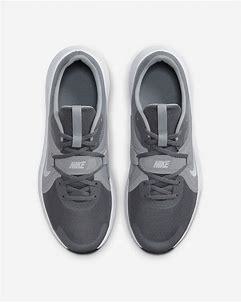
Brand: Nike
Model: In Season Tr 13